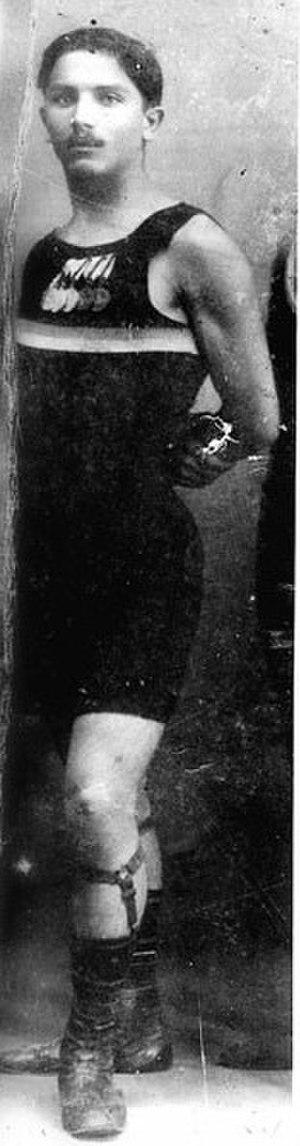
Dragutin Tomašević, né le 20 avril 1890 à Bistrica et mort en octobre 1915 à Rašanac, est un athlète serbe, spécialiste du marathon.